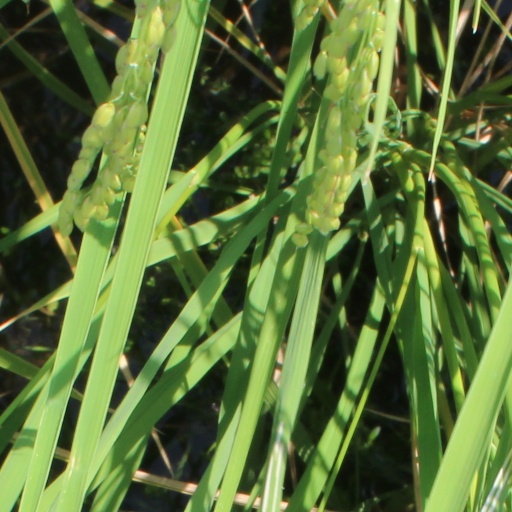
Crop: rice